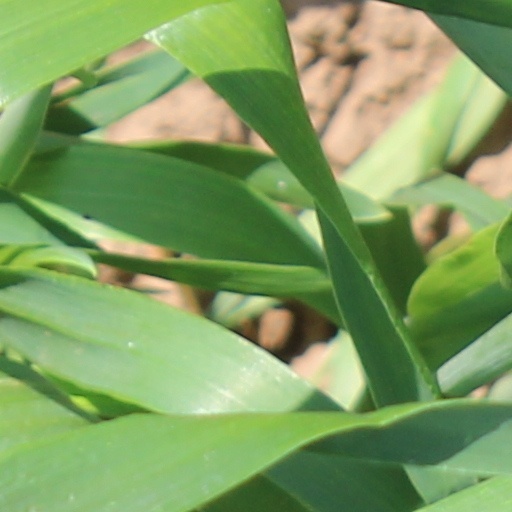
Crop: wheat